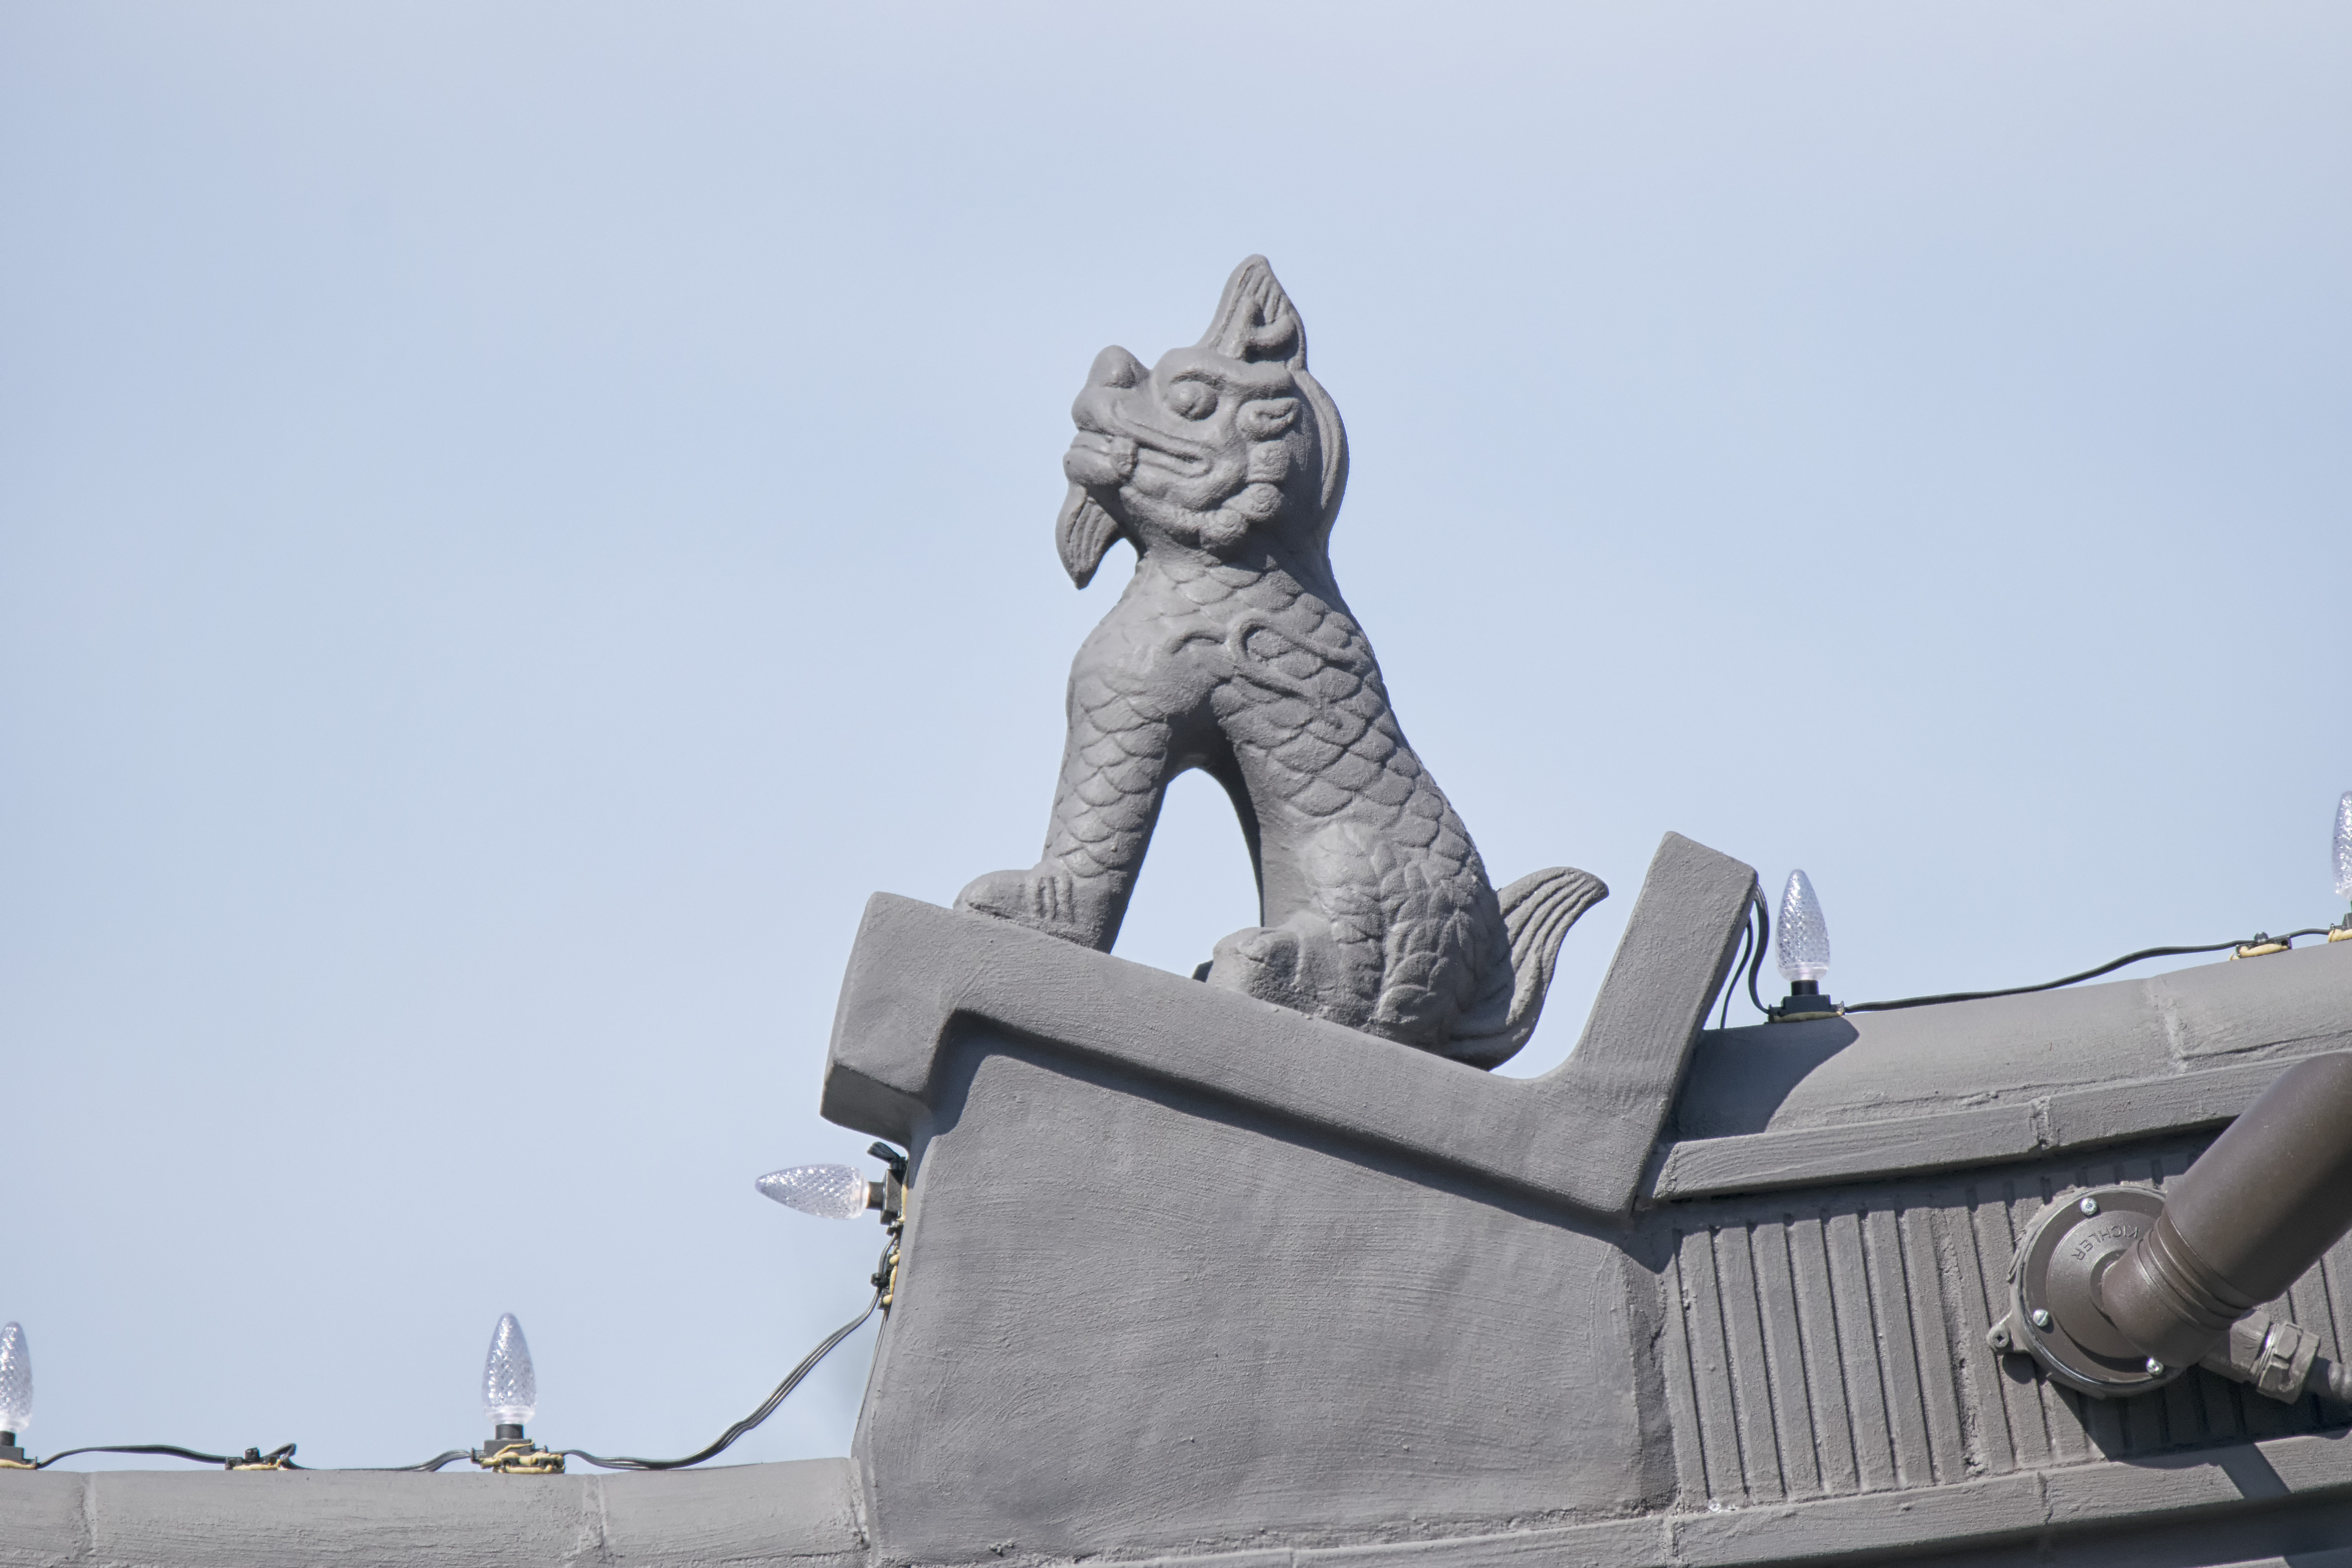
city, monument, statue, sculpture, memorial, art, de, of, canada, quebec, montreal, ville